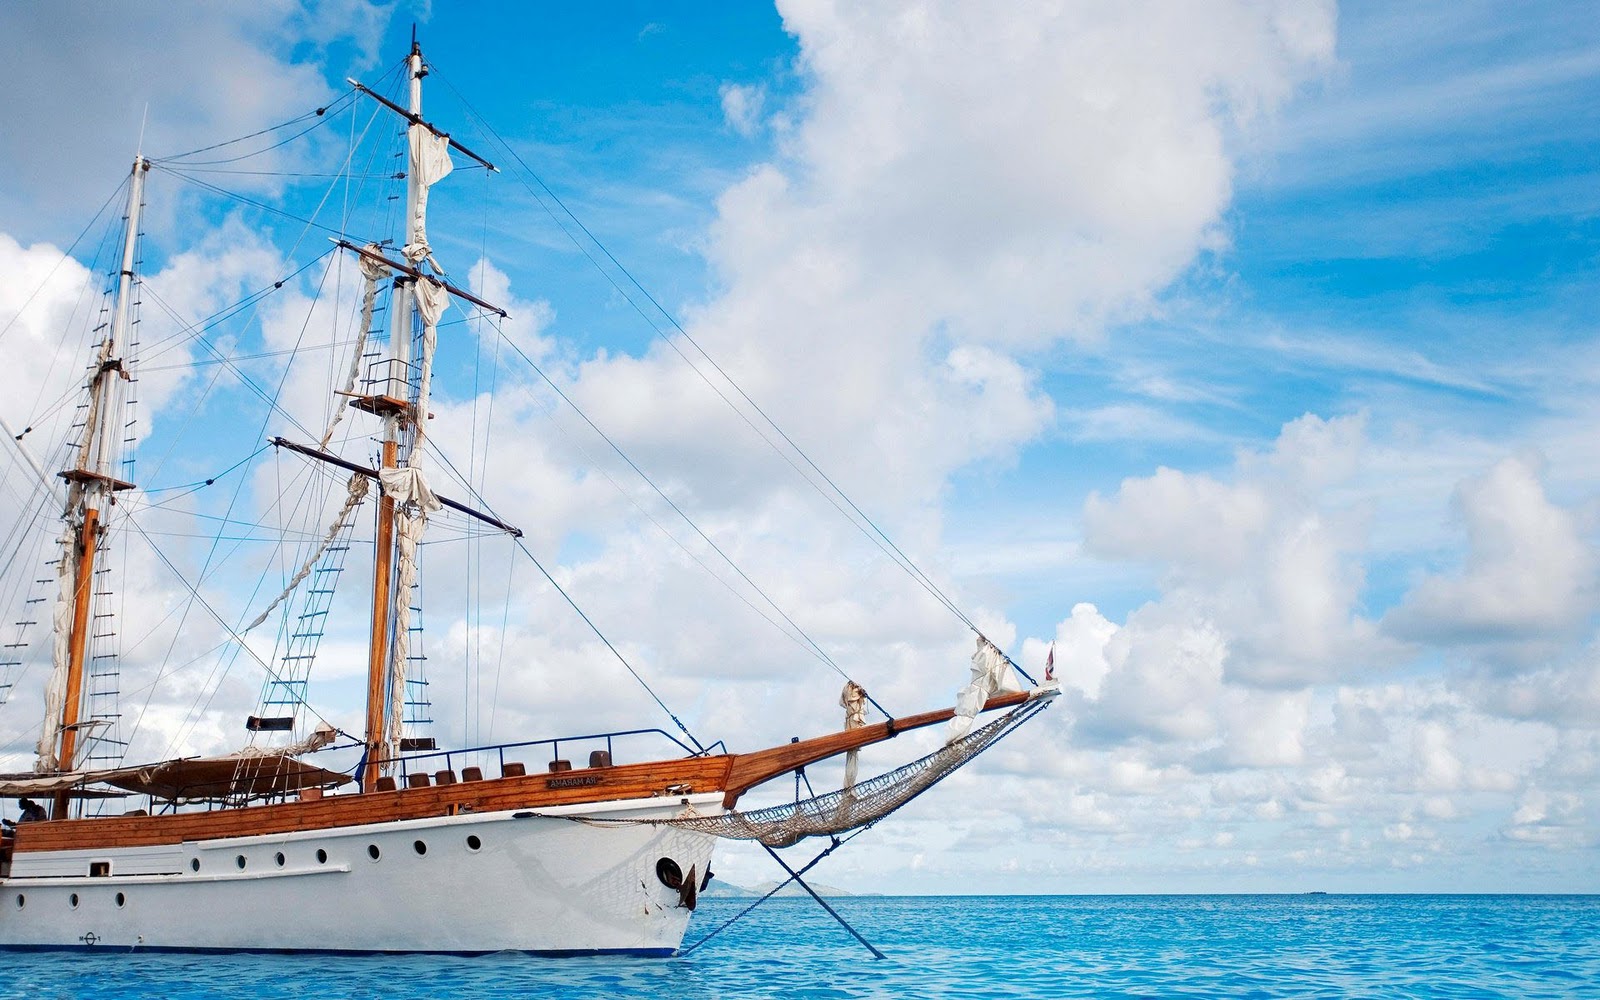
Vehicle type: Ships